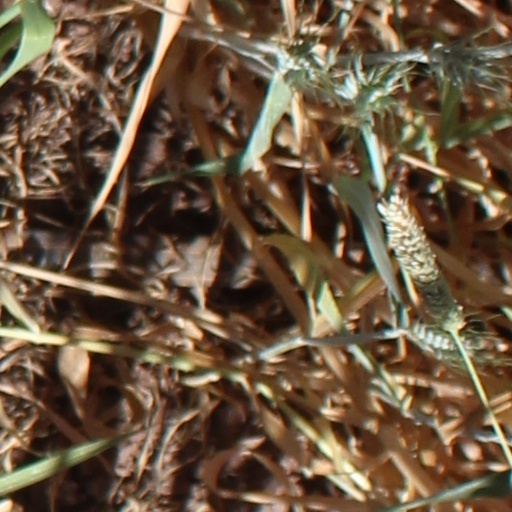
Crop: wheat